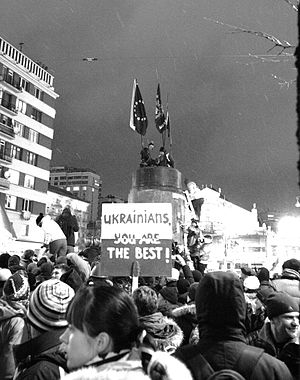
Petro Porosjenko / Præsident / Indenrigspolitik / Afskaffelse af kommunismen og oligarkiet
Petro Oleksíjovytj Porosjenko er Ukraines præsident, ukrainsk oligark og politiker. Porosjenko er tidligere udenrigsminister og minister for handel og økonomisk udvikling, og er omtalt som en af de mest indflydelsesrige personer i ukrainsk politik. Fra februar 2007 til marts 2012 var Porosjenko leder af Ukraines nationalbanks bestyrelse. Porosjenko blev valgt til præsident den 25. maj 2014 med mere end 54 % af stemmerne i første runde, og undgik dermed en anden valgrunde.